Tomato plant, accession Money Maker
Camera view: bottom (45 deg); turntable rotation: 60 degrees
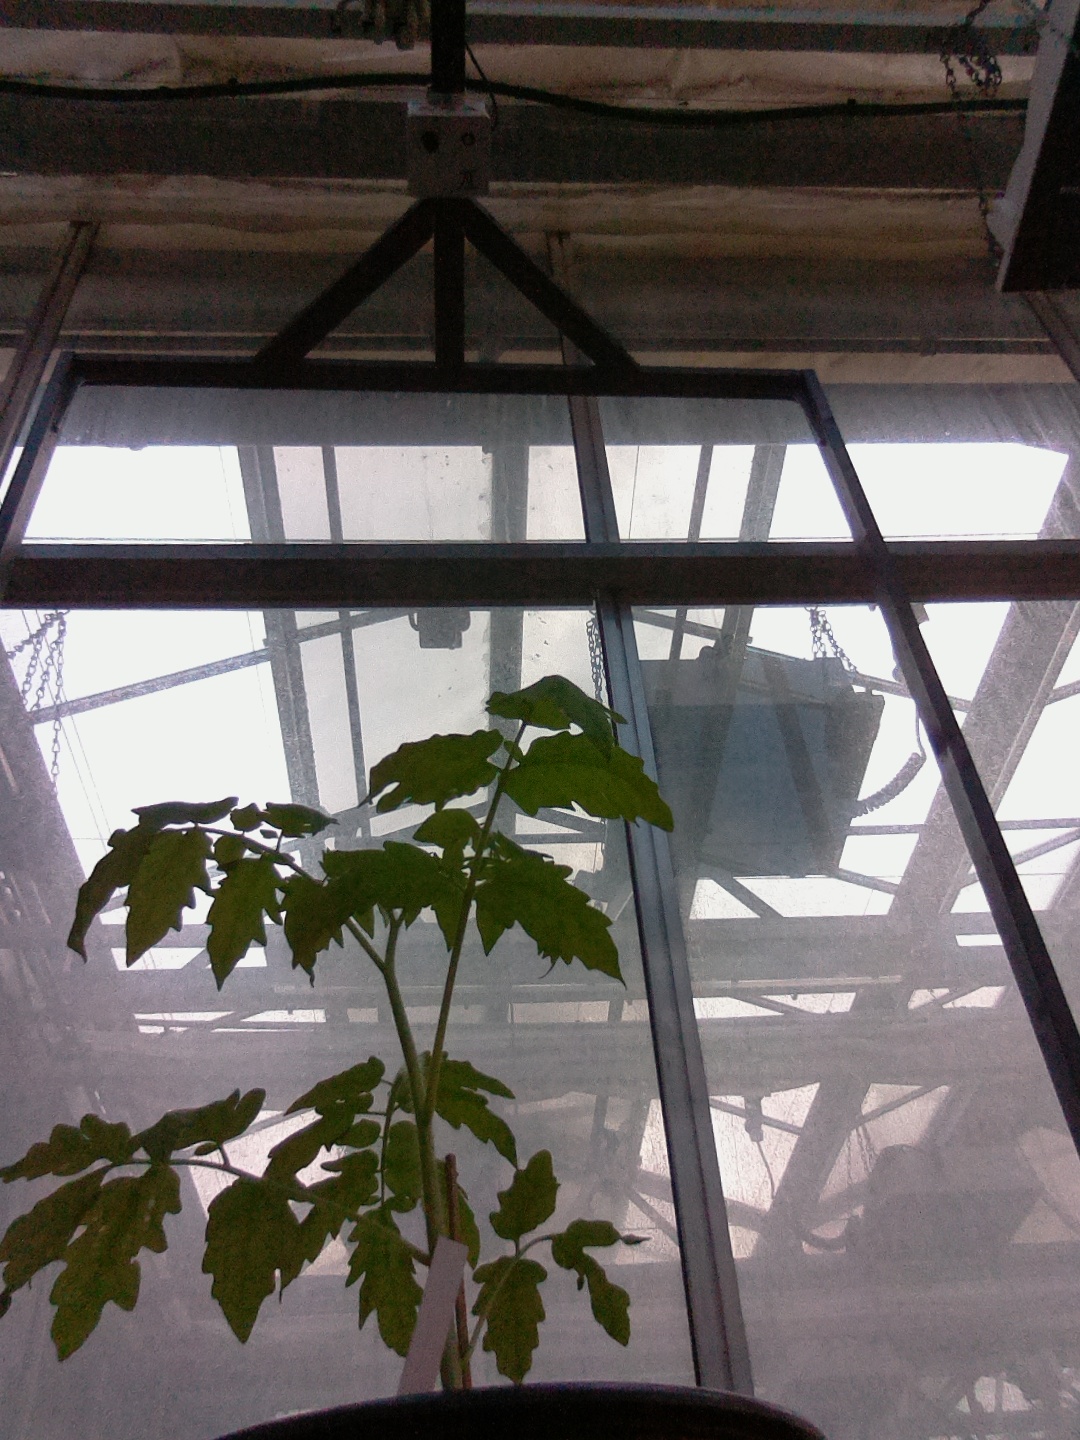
BBCH growth stage 13: 6 of true leaves visible